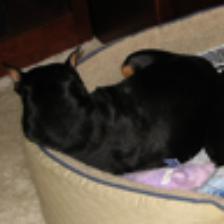
Label: NonHuman